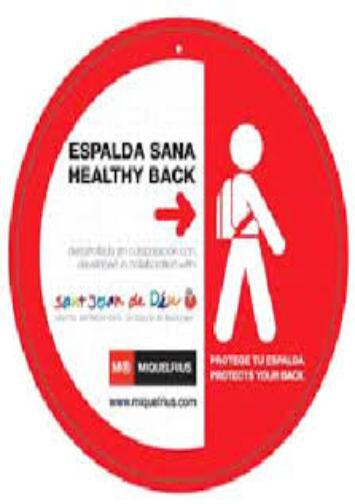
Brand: miquelrius-2
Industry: Necessities